Marco Basaiti

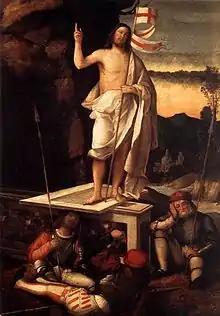
"Resurrection of Christ", 1520

Around 1500, the influence of the Antonellian school becomes less distinct. Basaiti’s backgrounds become more developed demonstrating the influence of Giovanni Bellini and Northern artists. This development can be seen in paintings such as in "Portrait of a Young Man" (1505), where, in contrast to his first "Portrait of a Young Man" (1495), the screen behind the figure has been completely removed and the landscape given more importance. In addition to developing a more complex landscape composition, Basaiti appears to become more concerned with spatial consistency after 1500.